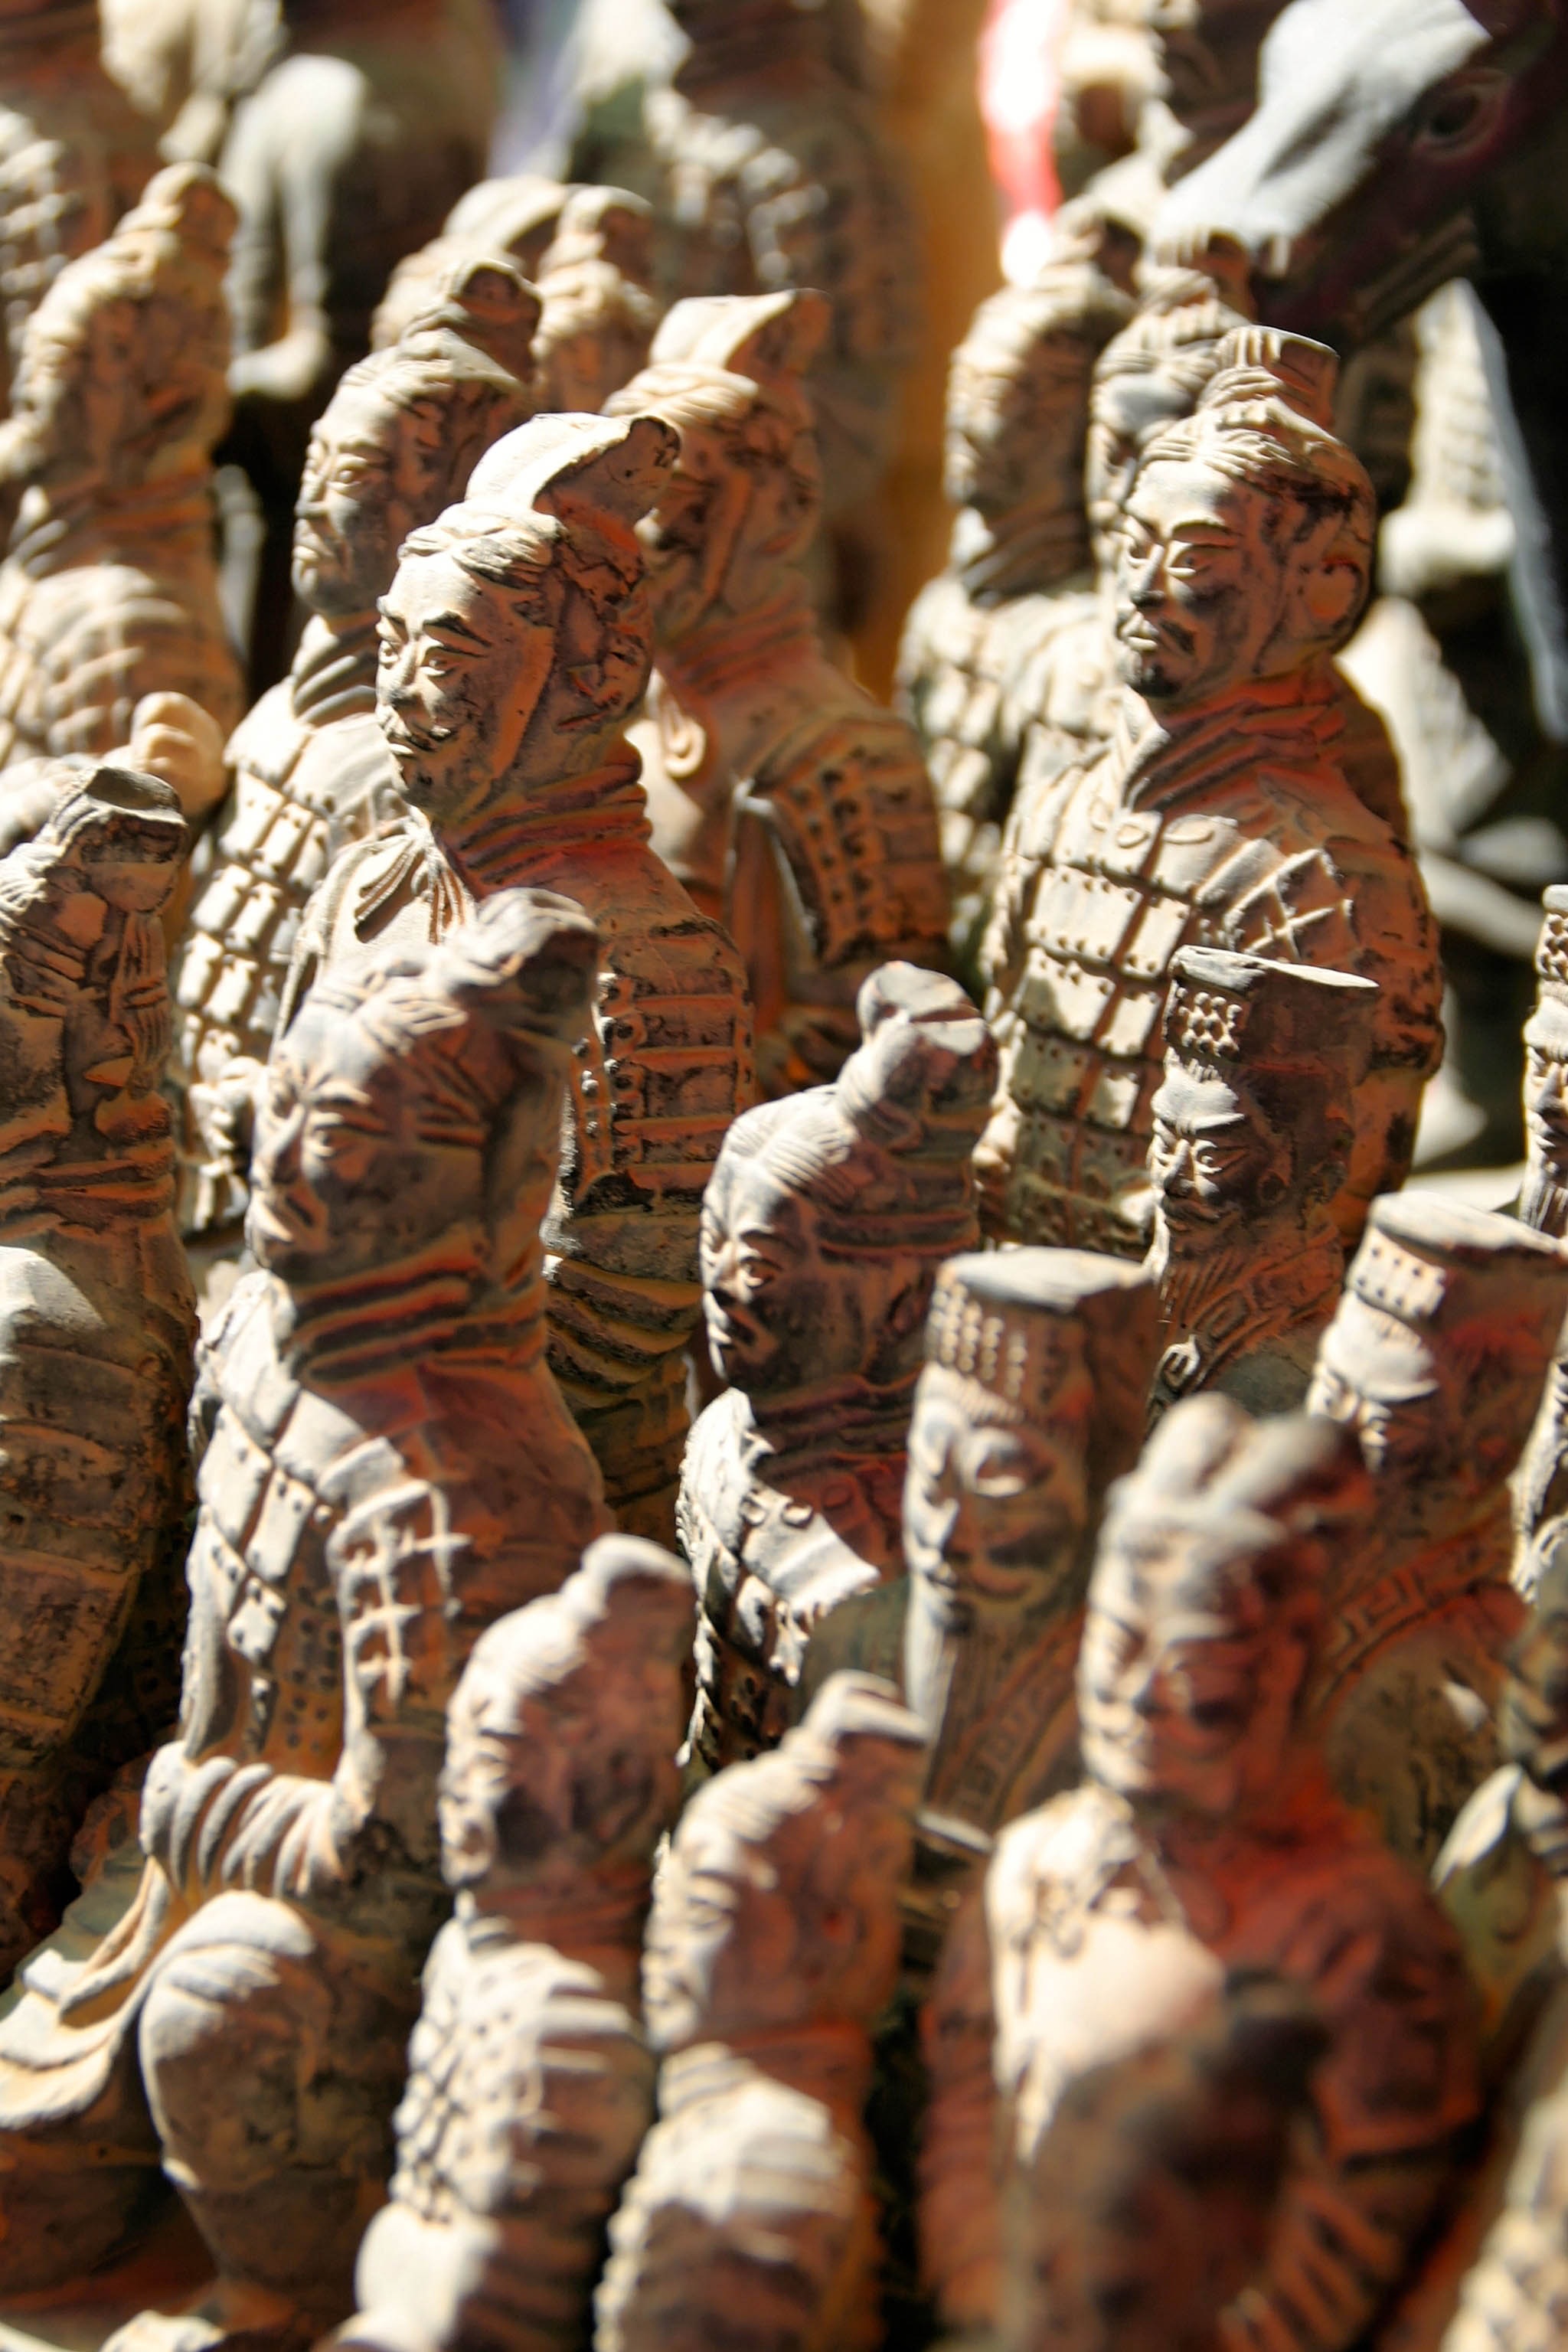
wood, statue, terracotta, sculpture, art, temple, image, carving, china, warrior, mythology, xian, ancient history